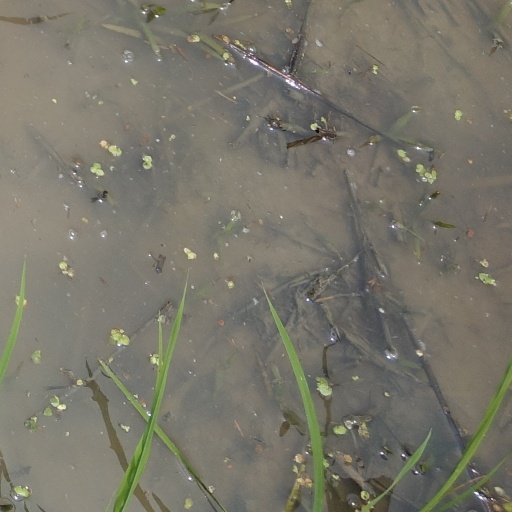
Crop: rice